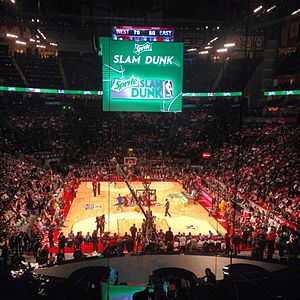
Slam dunk contest
Slam dunk contest i 2013
Slam Dunk Contest er en årlig turnering arrangeret af det amerikanske basketballforbund NBA. Turneringen er en del af NBA All-Star Weekend, hvor der bliver spillet All Star kamp og 3-point shootout.